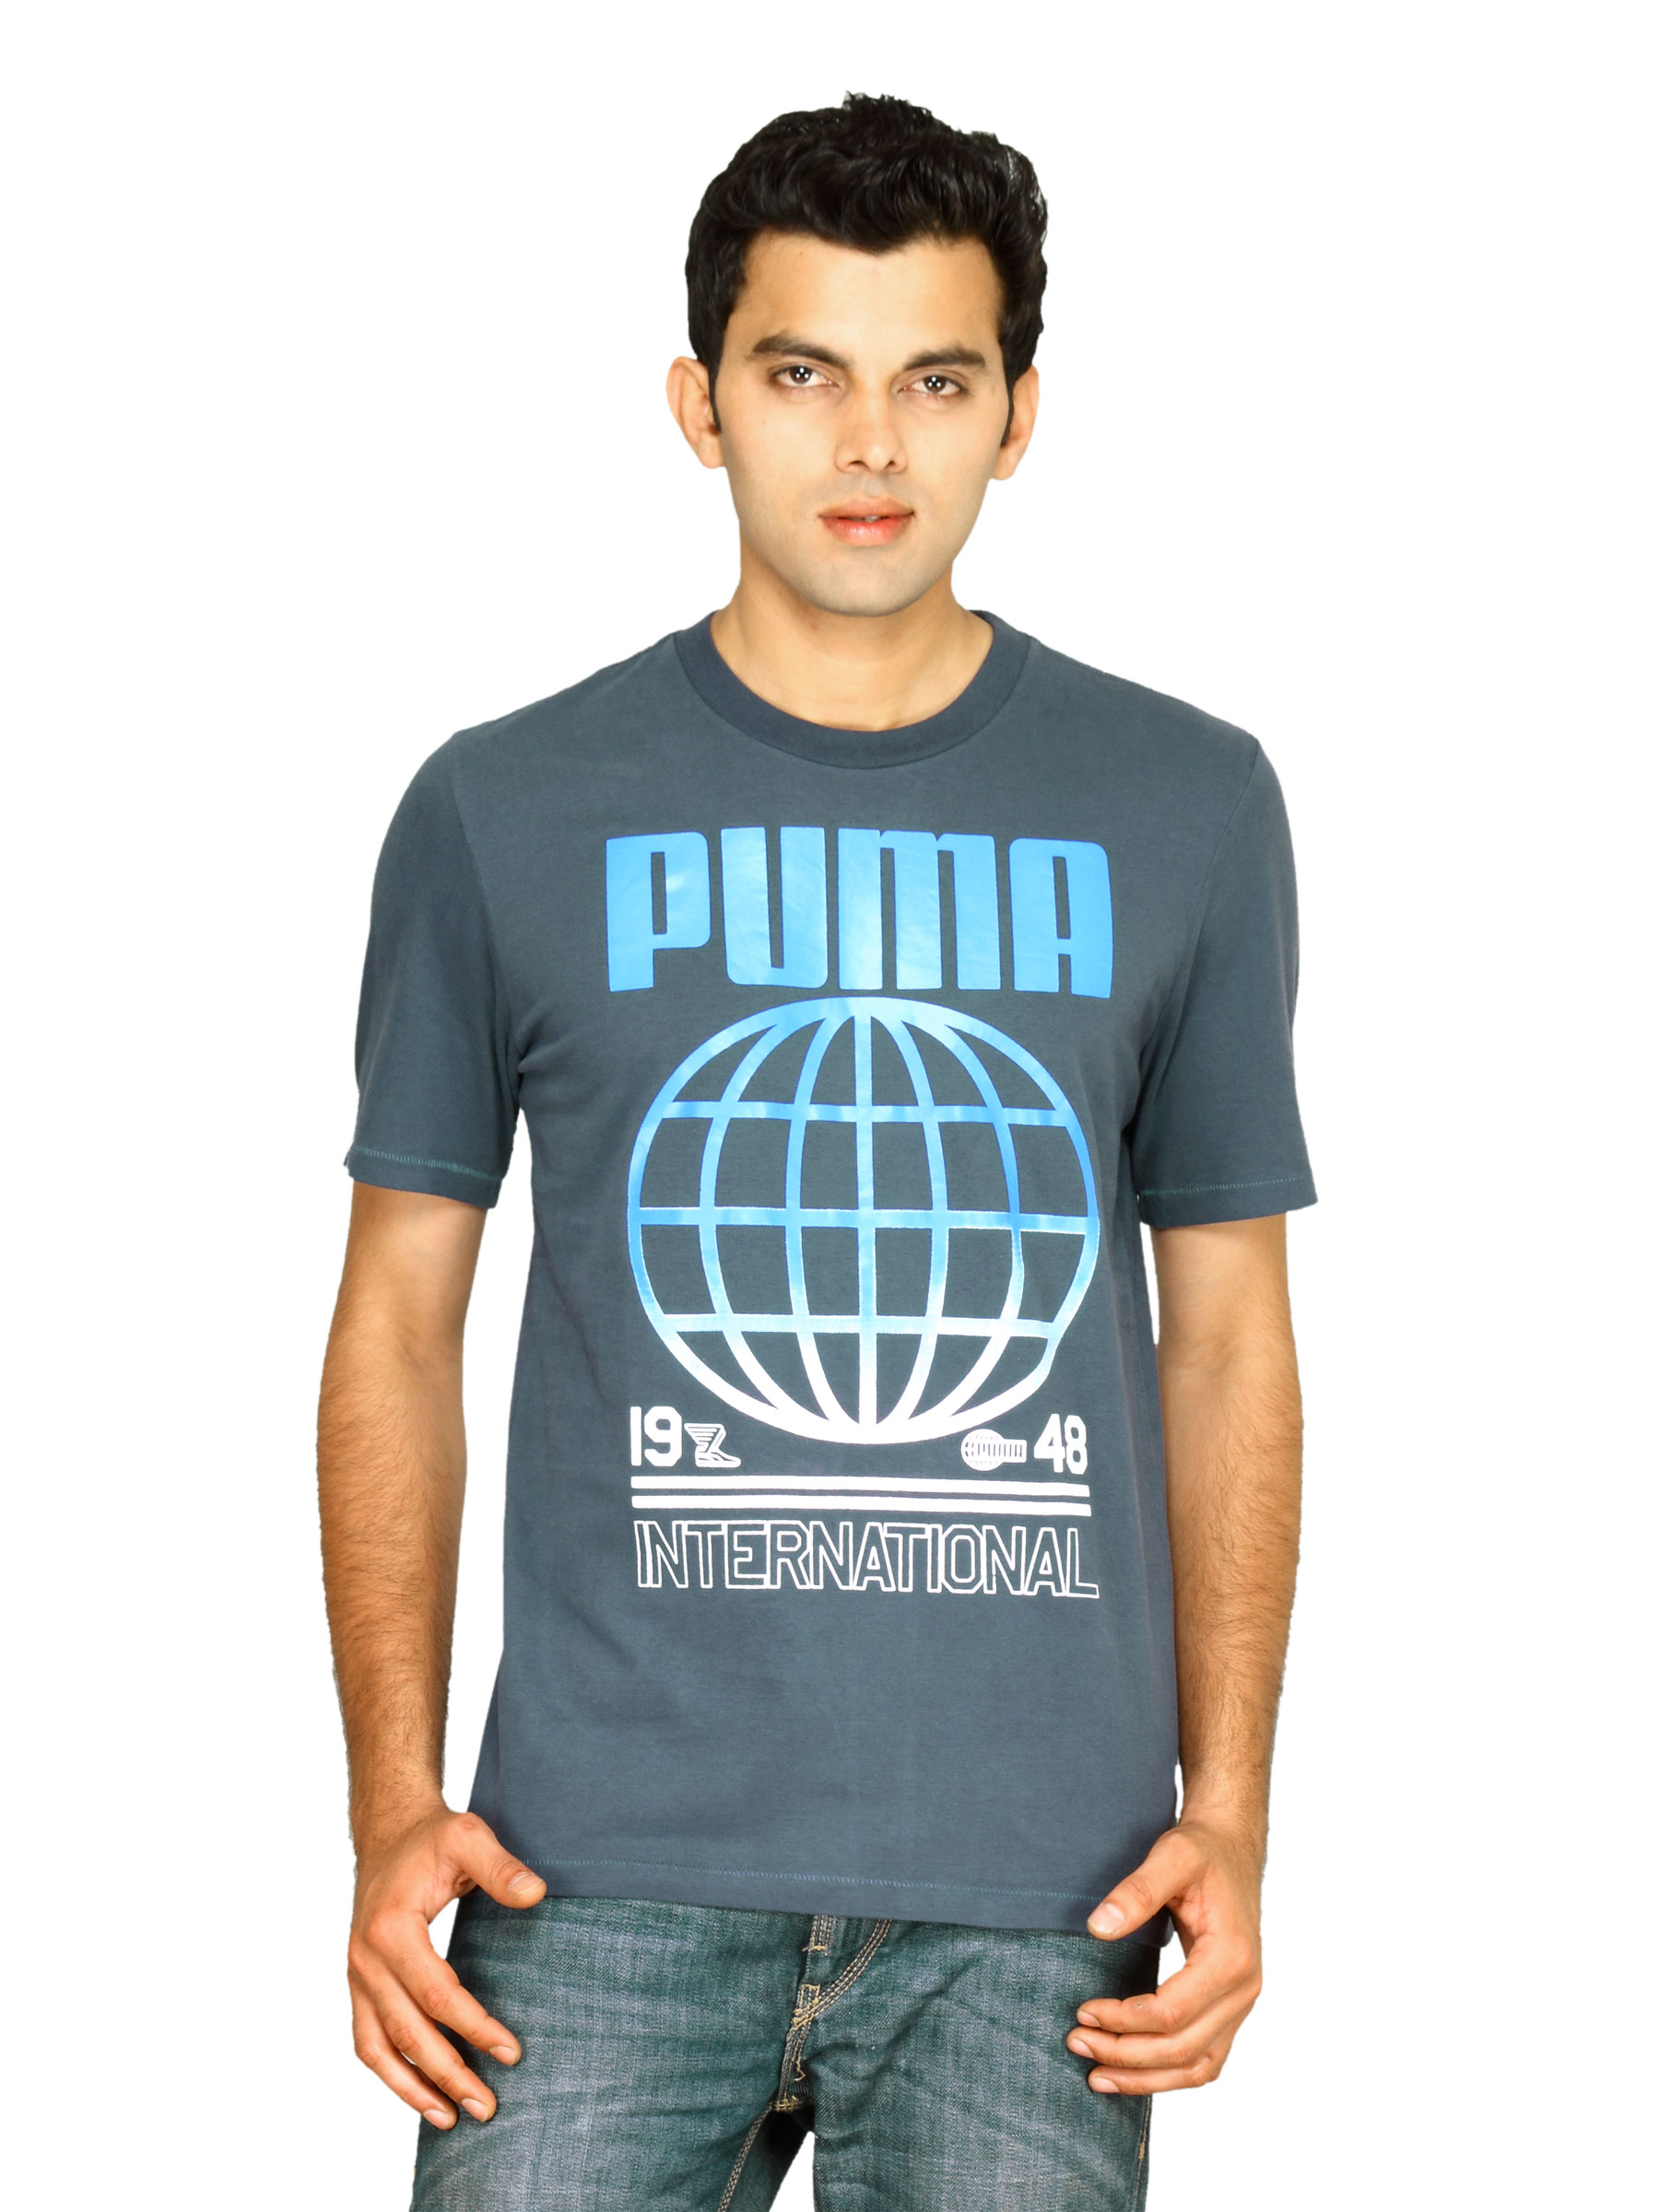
Puma Men's Graphic Mood Indigo Navy T-shirt
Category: Apparel / Topwear / Tshirts
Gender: Men
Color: Blue
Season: Fall 2011
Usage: Sports